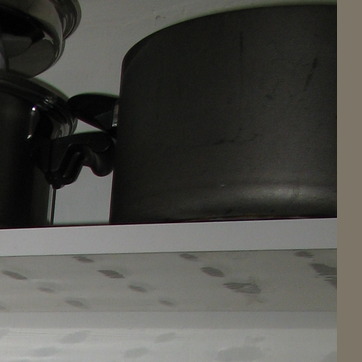
Material: metal